Fisker Karma

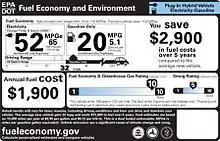
Monroney label showing EPA's fuel economy and environmental comparison label for the 2012 Fisker Karma

The base model of the Karma features an "eco-friendly interior", including salvaged/reclaimed lumber. Optional leather seating is available, but it will use much more of the cow hide than would customarily be found on luxury models; hides with scratches and other marks (which should not affect functionality) will be used. The EcoChic version featured a natural fabric interior with an ultrasuede dash, as part of Fisker's ecological "animal-free" offering and with real leaf fossils embedded in door and central console glass inserts.